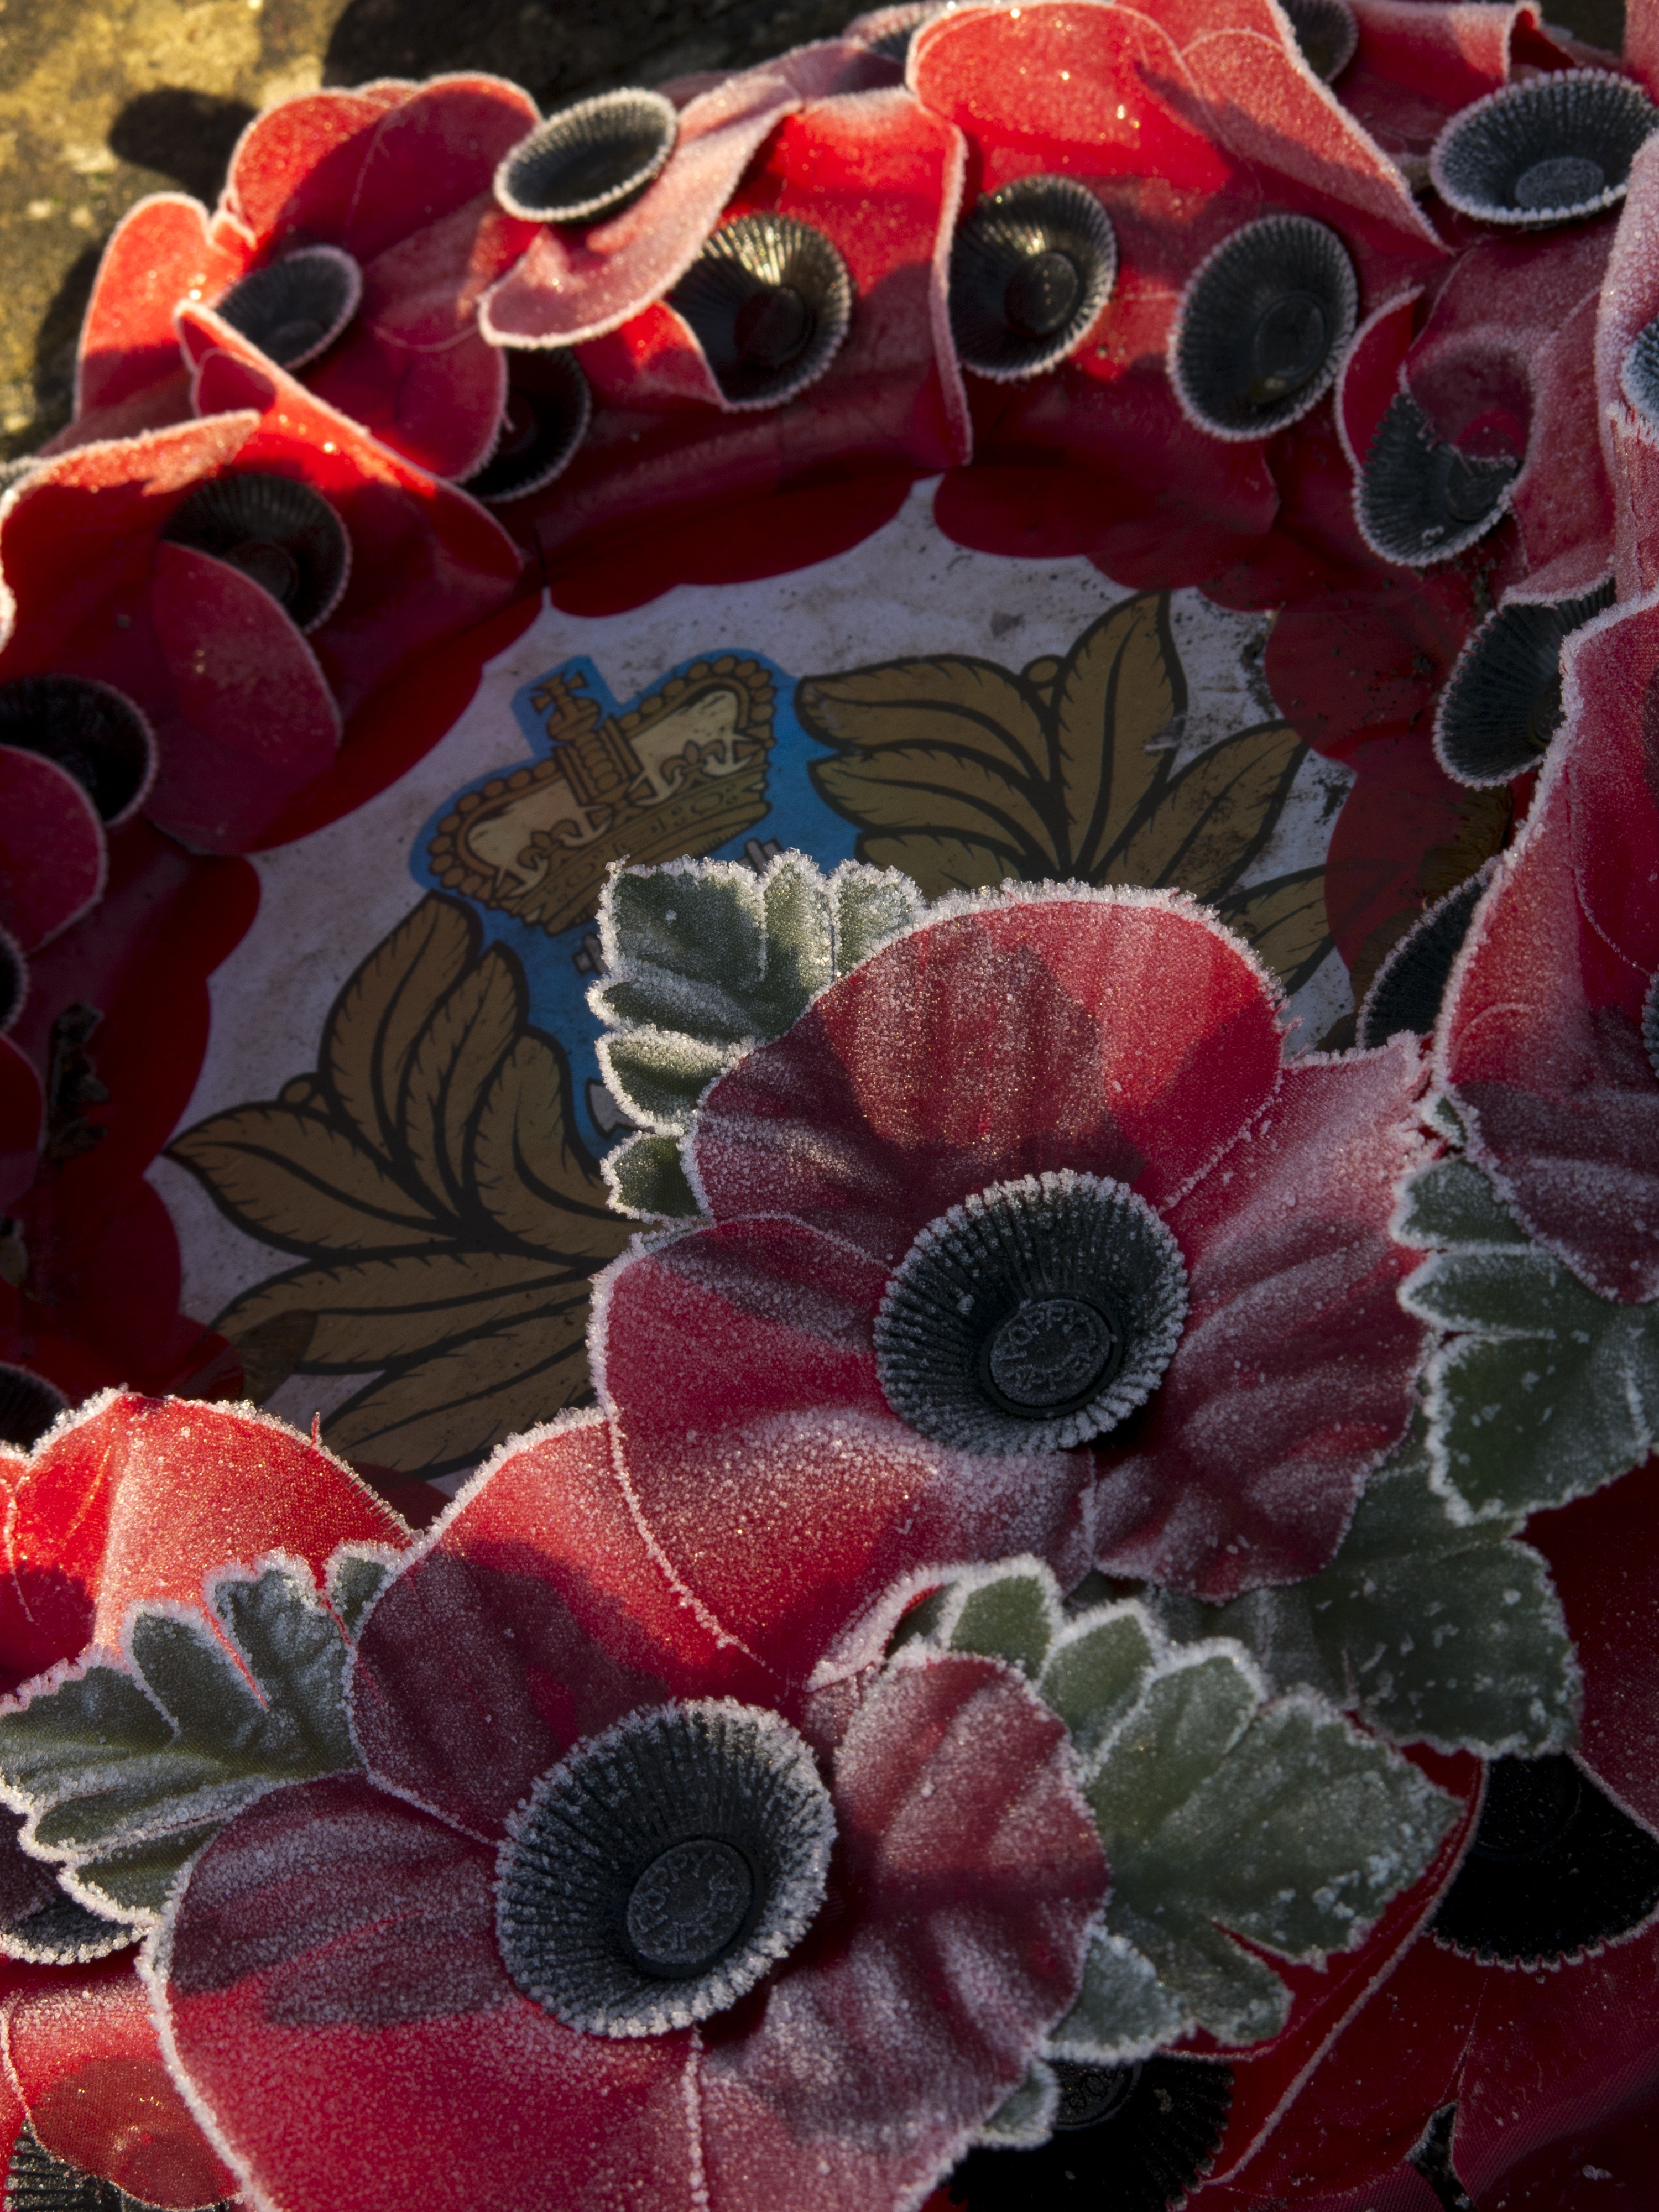
plant, leaf, flower, petal, frost, pattern, red, color, pink, flora, wreath, war, art, poppy, remembrance, floristry, flowering plant, flower bouquet, land plant, british legion